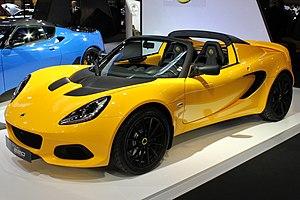
La Lotus Elise est une petite voiture de sport anglaise fabriquée par Lotus, disposant d'une carrosserie cabriolet deux places avec arceau. Lotus commercialise également des versions proches, équipées d'un toit, nommées Lotus Exige.